Theodore Morse

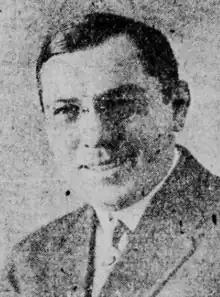

Born in Washington, D.C., Morse was educated at the Maryland Military and Naval Academy. He went on to study both violin and piano. He and his wife, Theodora Morse, became a successful songwriting team for Tin Pan Alley. Listed as Terriss & Morse, they were one of the earliest Tin Pan Alley husband-wife songwriting teams.